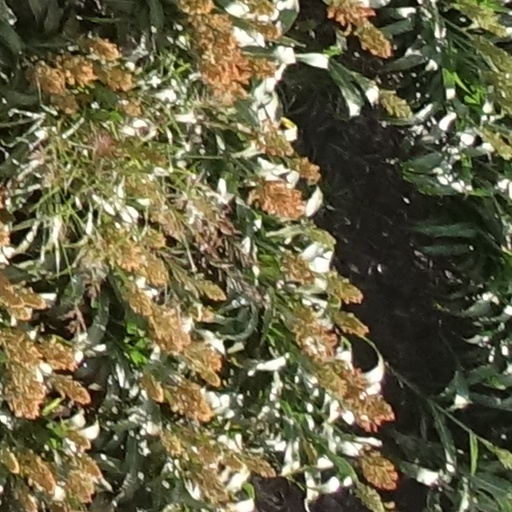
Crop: sorghum